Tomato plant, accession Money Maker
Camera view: vertical (180 deg); turntable rotation: 210 degrees
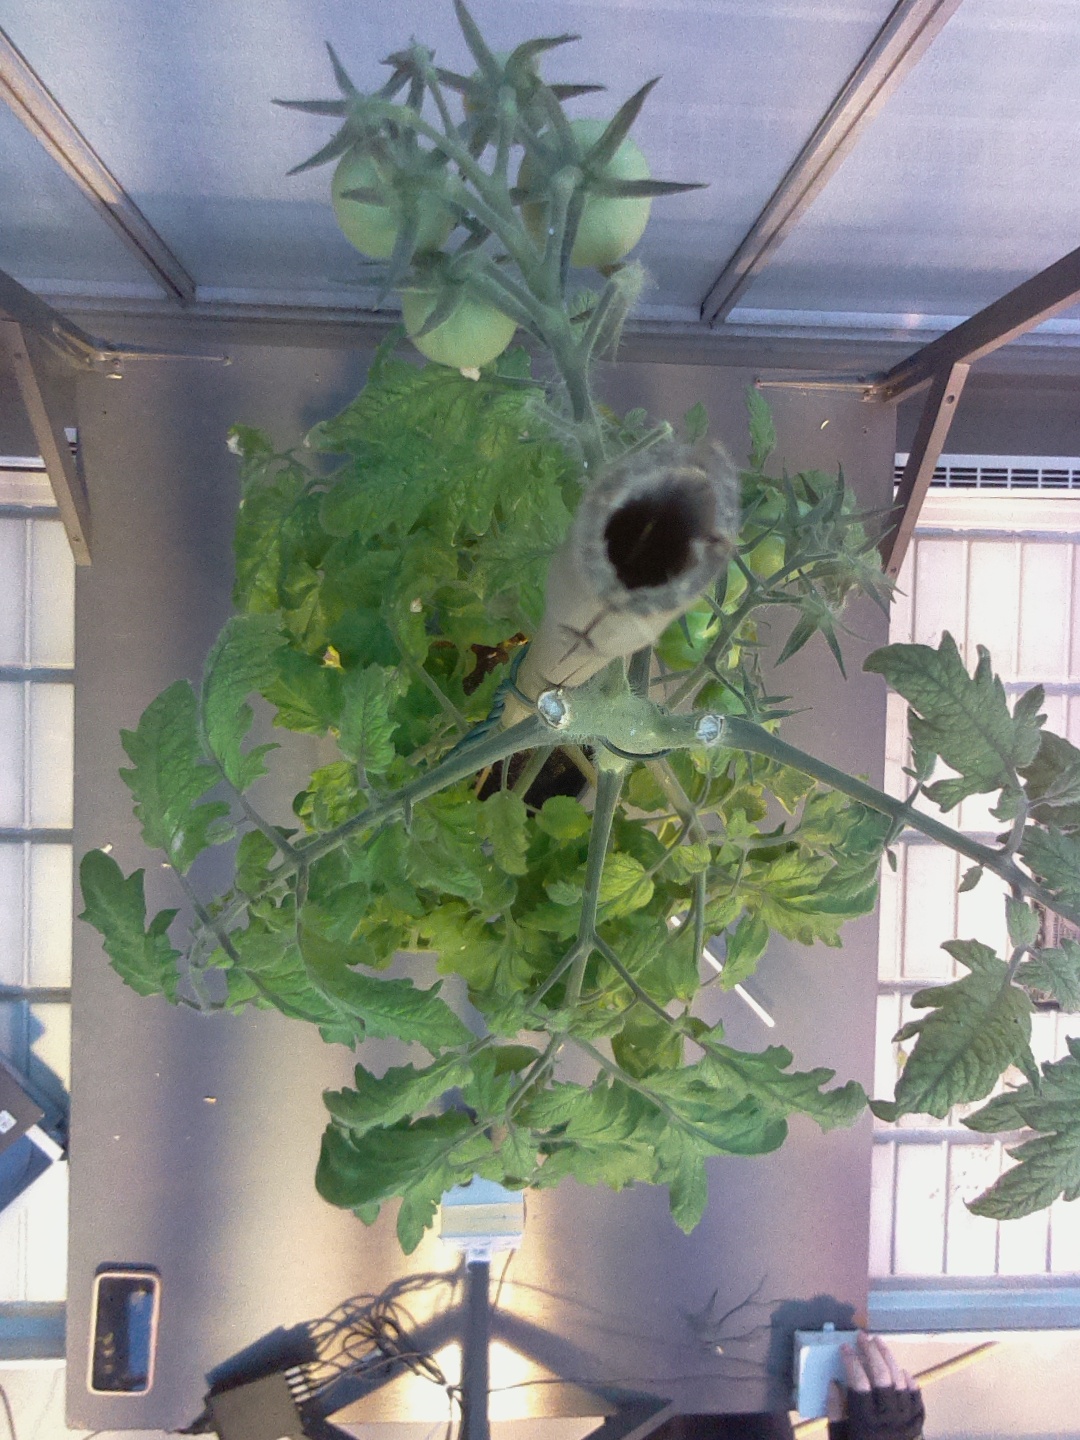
BBCH growth stage 79: 90% -100% of final fruit size